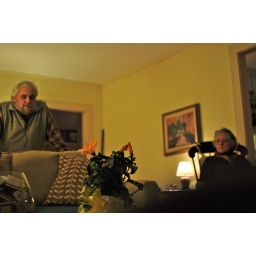
also a flower I guess. the flower has since been brutally attacked by cats